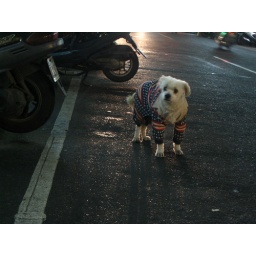
sad little dog in dirty pyjamas